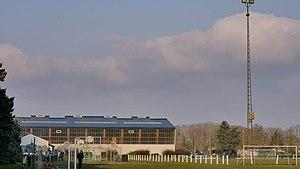
Le Stade de Briollay
Briollay est une commune française située dans le département de Maine-et-Loire, en région Pays de la Loire.